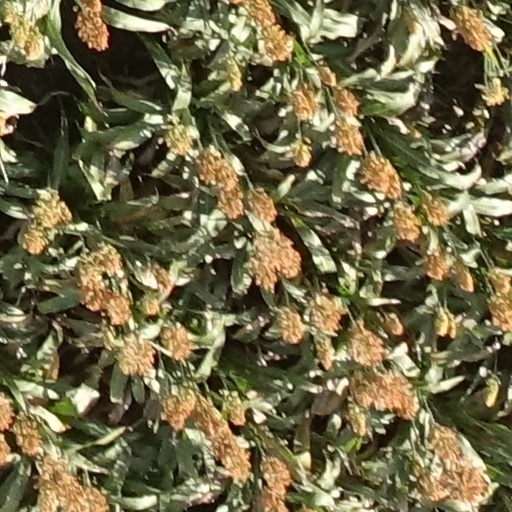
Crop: sorghum